Dmitry Bystrov

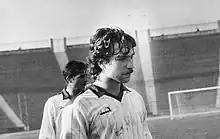
Bystrov with Zenit

Dmitry Vyacheslavovich Bystrov (born 30 July 1967; died 1 June 2005 of pneumonia) was a Soviet and Russian professional footballer and coach.